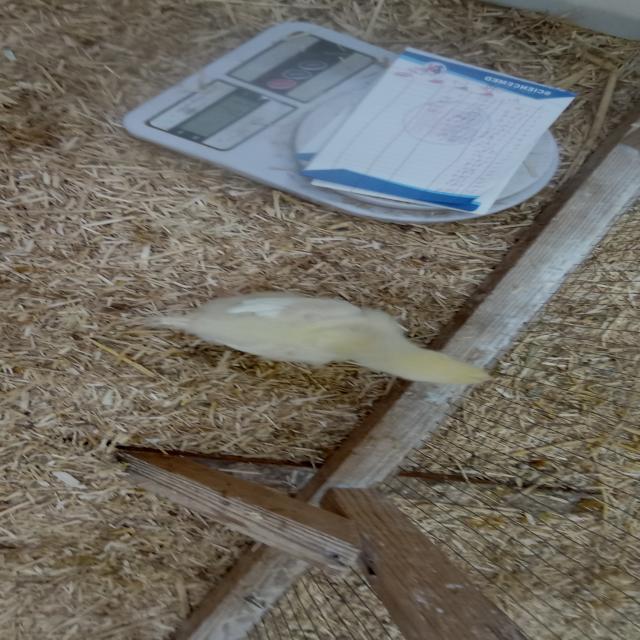
Weight: 161 g